Nickel Plate Road 759

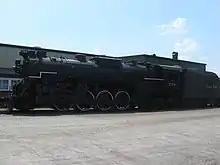
NKP No. 759 undergoing removal of asbestos insulation at Steamtown National Historic Site in 2010

In 1969, No. 759 was painted blue and gold for a special train celebrating the 100th anniversary of the driving of the golden spike. This train, dubbed the Golden Spike Centennial Limited, took No. 759 as far away as Omaha, Nebraska. After returning home from the Golden Spike Centennial Limited, No. 759 was returned to her Nickel Plate Road livery and ran two excursions for Steamtown, one of which was to Scranton, Pennsylvania, Steamtown's future home. In 1970, this engine pulled a "High Iron" excursion from Hoboken to Binghamton, over the Erie Lackawanna main line, stayed over night in Binghamton, and then it returned to Hoboken. In September of that year, No. 759 pulled an excursion on the Western Maryland (WM) mainline between Cumberland and Haegerstown, Maryland.